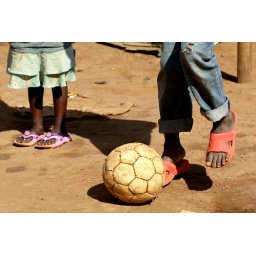
A little girl stands by while a boy kicks a football in Kigali